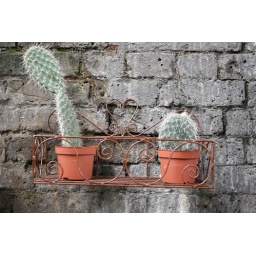
I spotted this on florists wall in a corner of Borough Market, London and it made me smile :]